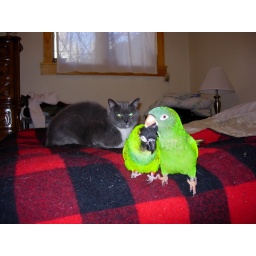
My birds. Ivan is the lovely cat sitting quietly in the background.